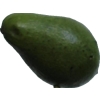
Label: green_avocado